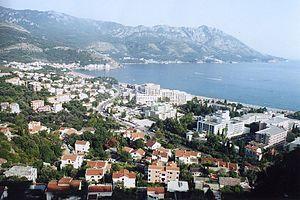
Bečići est une ville du sud du Monténégro, dans la municipalité de Budva.